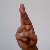
The image shows a hand gesture representing the letter 'R' in Indian Sign Language.